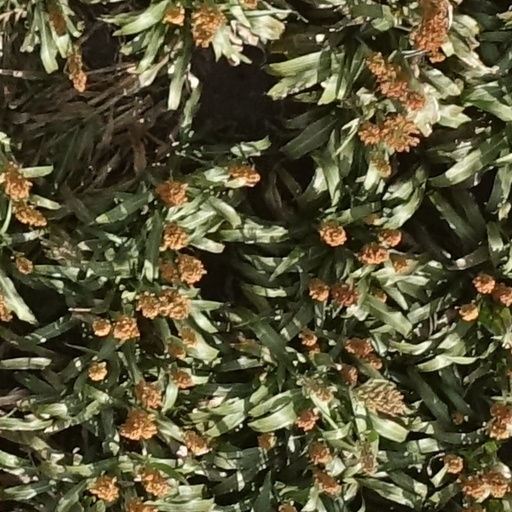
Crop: sorghum